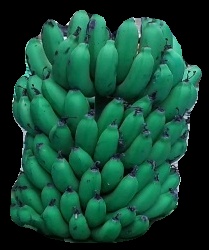
Variety: pachbale
Grade: grade2